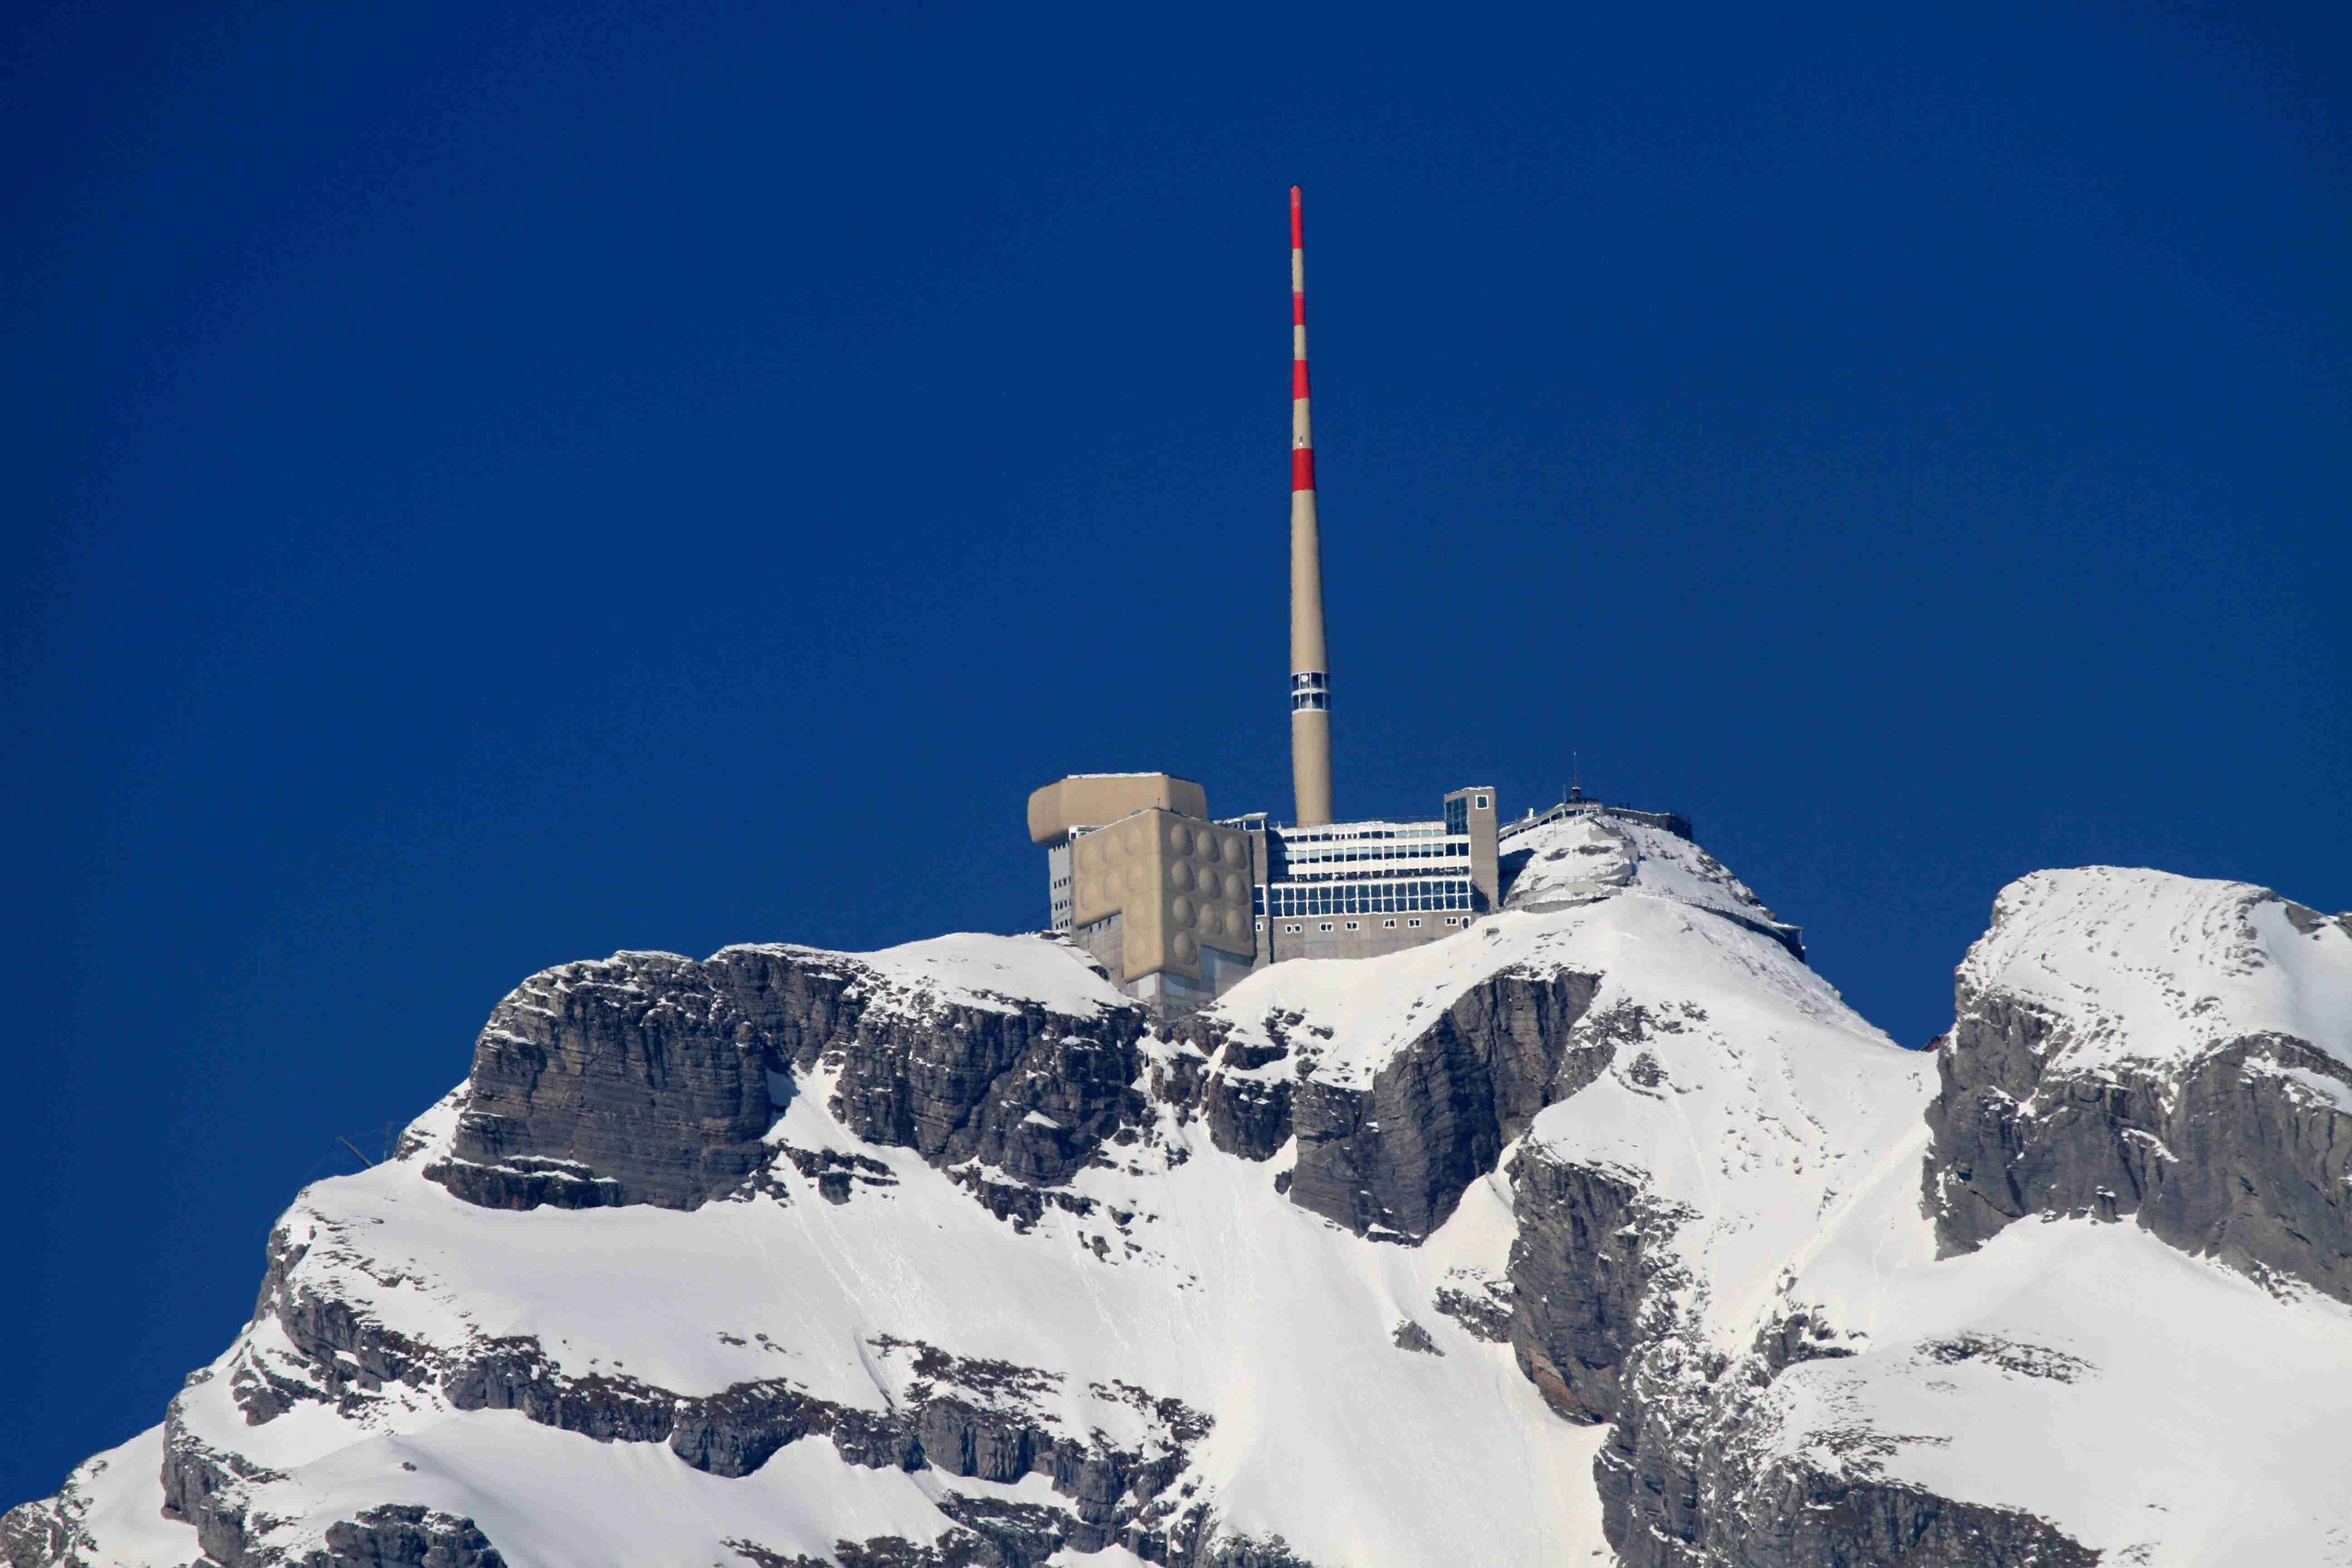
landscape, rock, mountain, snow, winter, sky, mountain range, weather, snowy, alpine, blue, cable car, summit, mountains, alps, vision, switzerland, appenzell, public means of transport, swiss alps, mountain station, cell towers, s ntis, mountainous landforms, geological phenomenon, switzerland s ntis